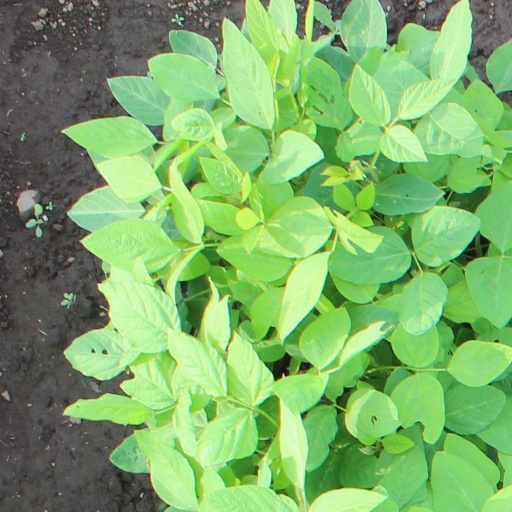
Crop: soybean